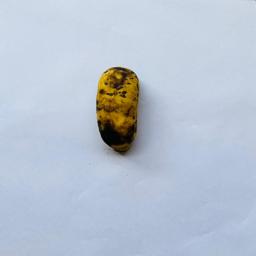
Banana variety: Sabri Kola